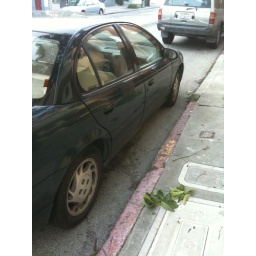
Left in a red zone for more than 24 hours....miraculously the car was not towed nor ticketed!